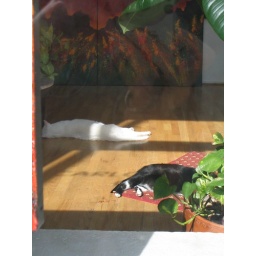
two cats napping in the morning sun at an art gallery next door to my dentist's office.